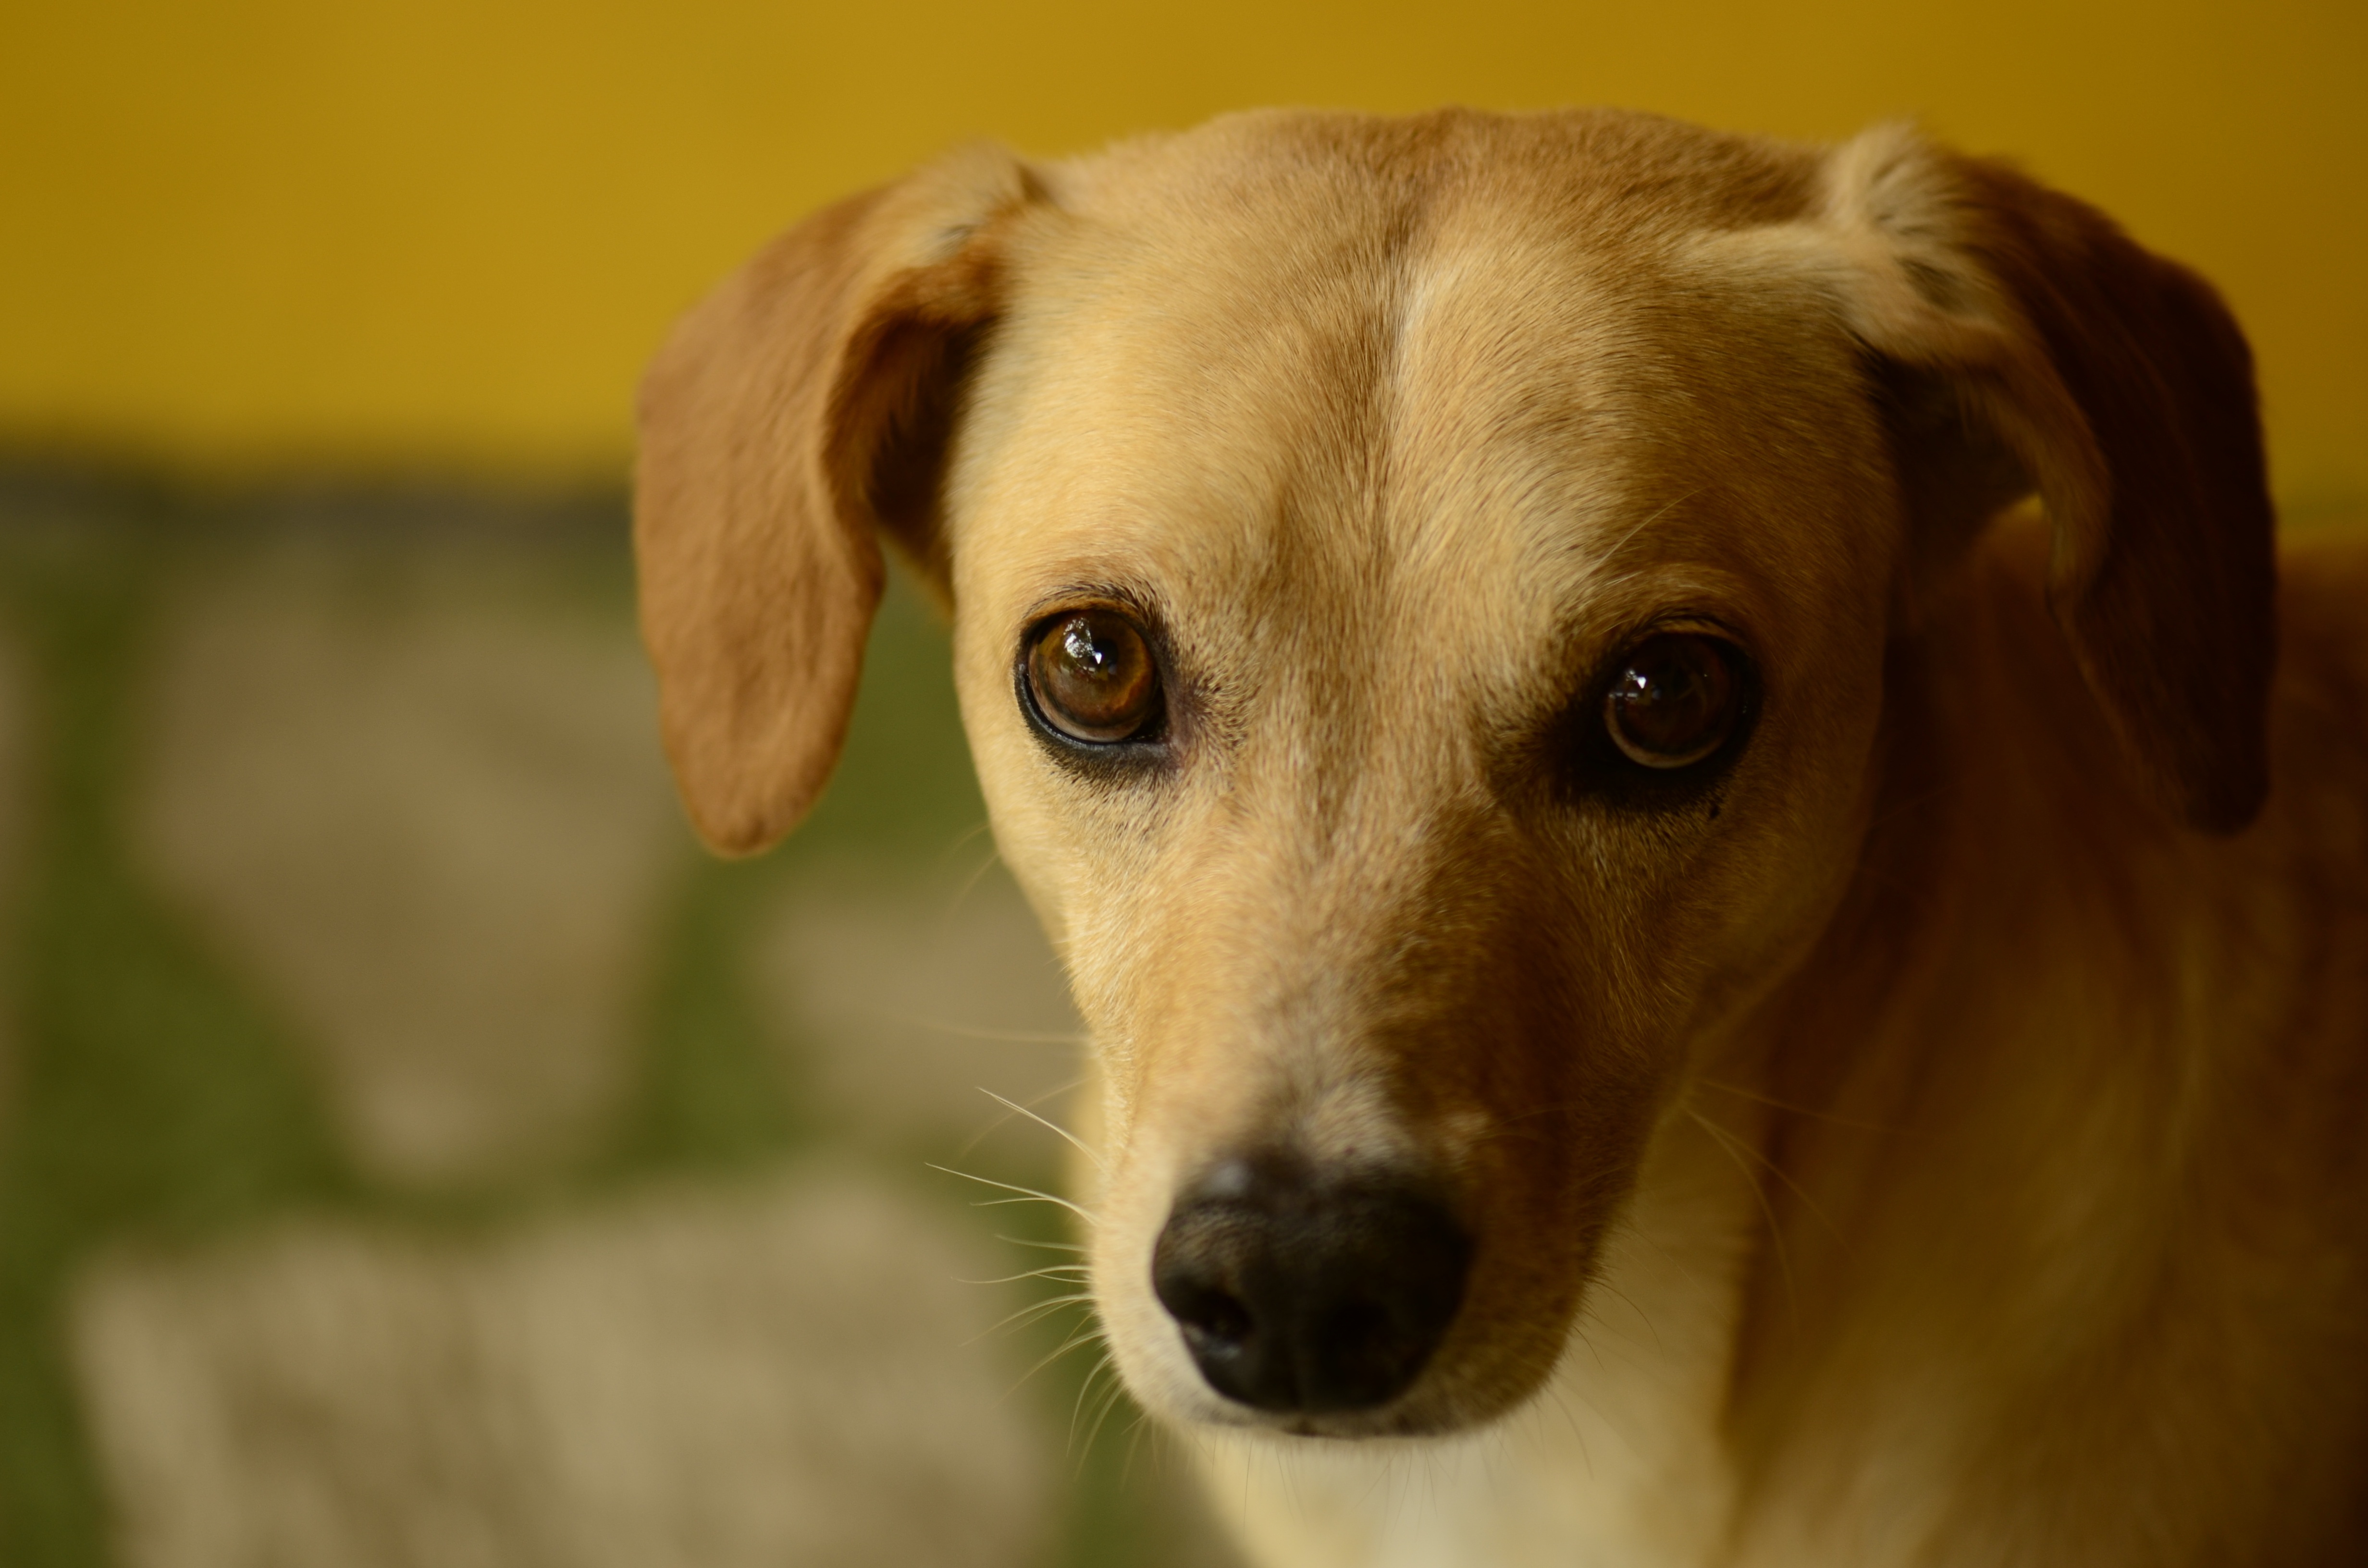
puppy, dog, mammal, hound, close up, posing, snout, vertebrate, dog breed, dog face, dog eyes, dog like mammal, carnivoran, animal sports, dog crossbreeds, italian greyhound, half shadow